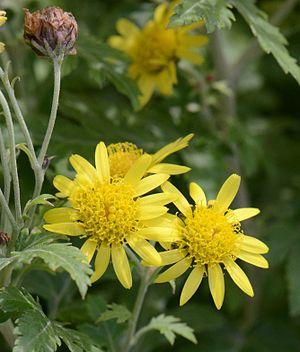
Chrysanthemum indicum, type sauvage, Jardin des Plantes de Paris
La Camomille de Chine ou le Chrysanthème d'Inde est une espèce de plante vivace appartenant au genre Chrysanthemum de la famille des Asteraceae. Cette plante originaire d'Asie orientale est utilisée depuis l'Antiquité en Chine. Elle est à la base des cultivars des chrysanthèmes des fleuristes.